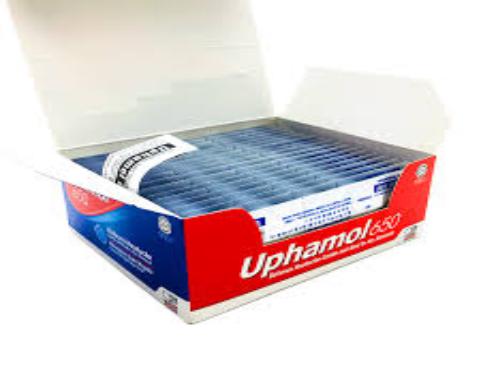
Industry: Medical